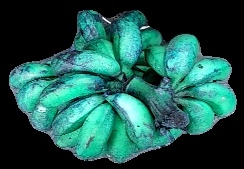
Variety: rasbale
Grade: grade3